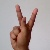
The image shows a hand gesture representing the letter 'K' in Indian Sign Language.